St. Paul's Episcopal Church Complex (Patchogue, New York)

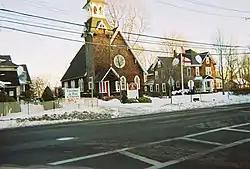
St. Paul's Episcopal Church and two houses owned by the church.

St. Paul's Episcopal Church Complex is a historic church on Rider Avenue at the intersection of Terry Street in Patchogue, New York. Though the official address is listed as being at 31 Rider Avenue, the actual church is located between two houses owned by the church, the southernmost of which is actually located at 31 Rider Avenue.